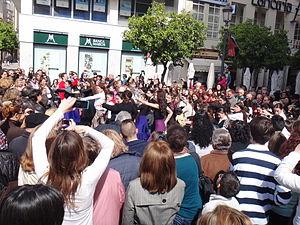
Le Festival de Jerez est un festival consacré au flamenco qui a lieu annuellement à Jerez de la Frontera, pendant les mois de février et mars.